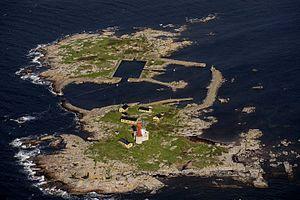
Le phare d'Utklippan est un feu situé sur l'archipel d'Utklippan se composant de deux îles, appartenant à la commune de Karlskrona, dans le comté de Blekinge.